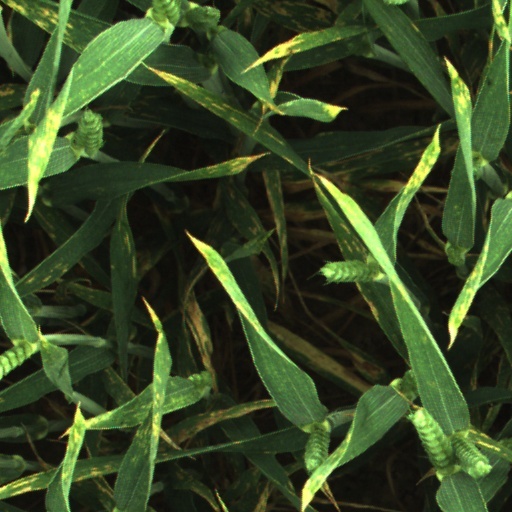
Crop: wheat